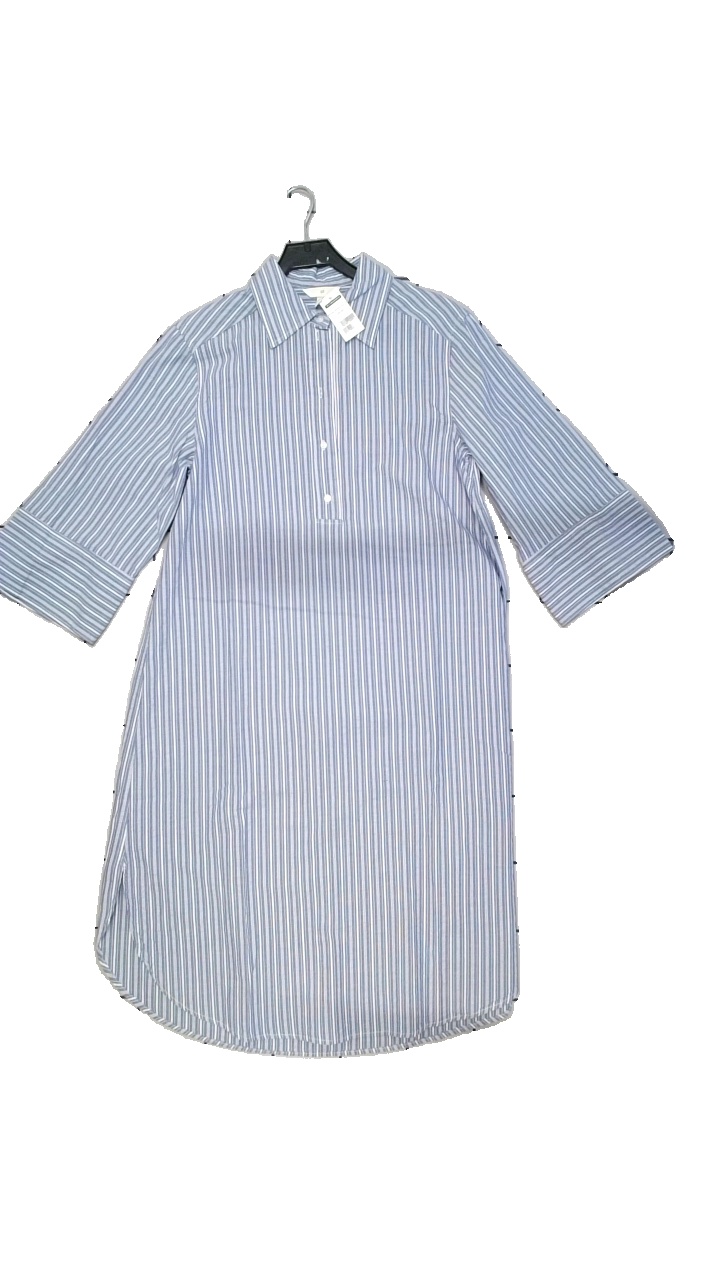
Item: Night Gown (Ladies)
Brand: H&m
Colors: Blue, White
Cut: Loose, Long
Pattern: Striped
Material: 100% cotton
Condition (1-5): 4
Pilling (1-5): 4
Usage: Reuse
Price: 100-150